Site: brandenburg
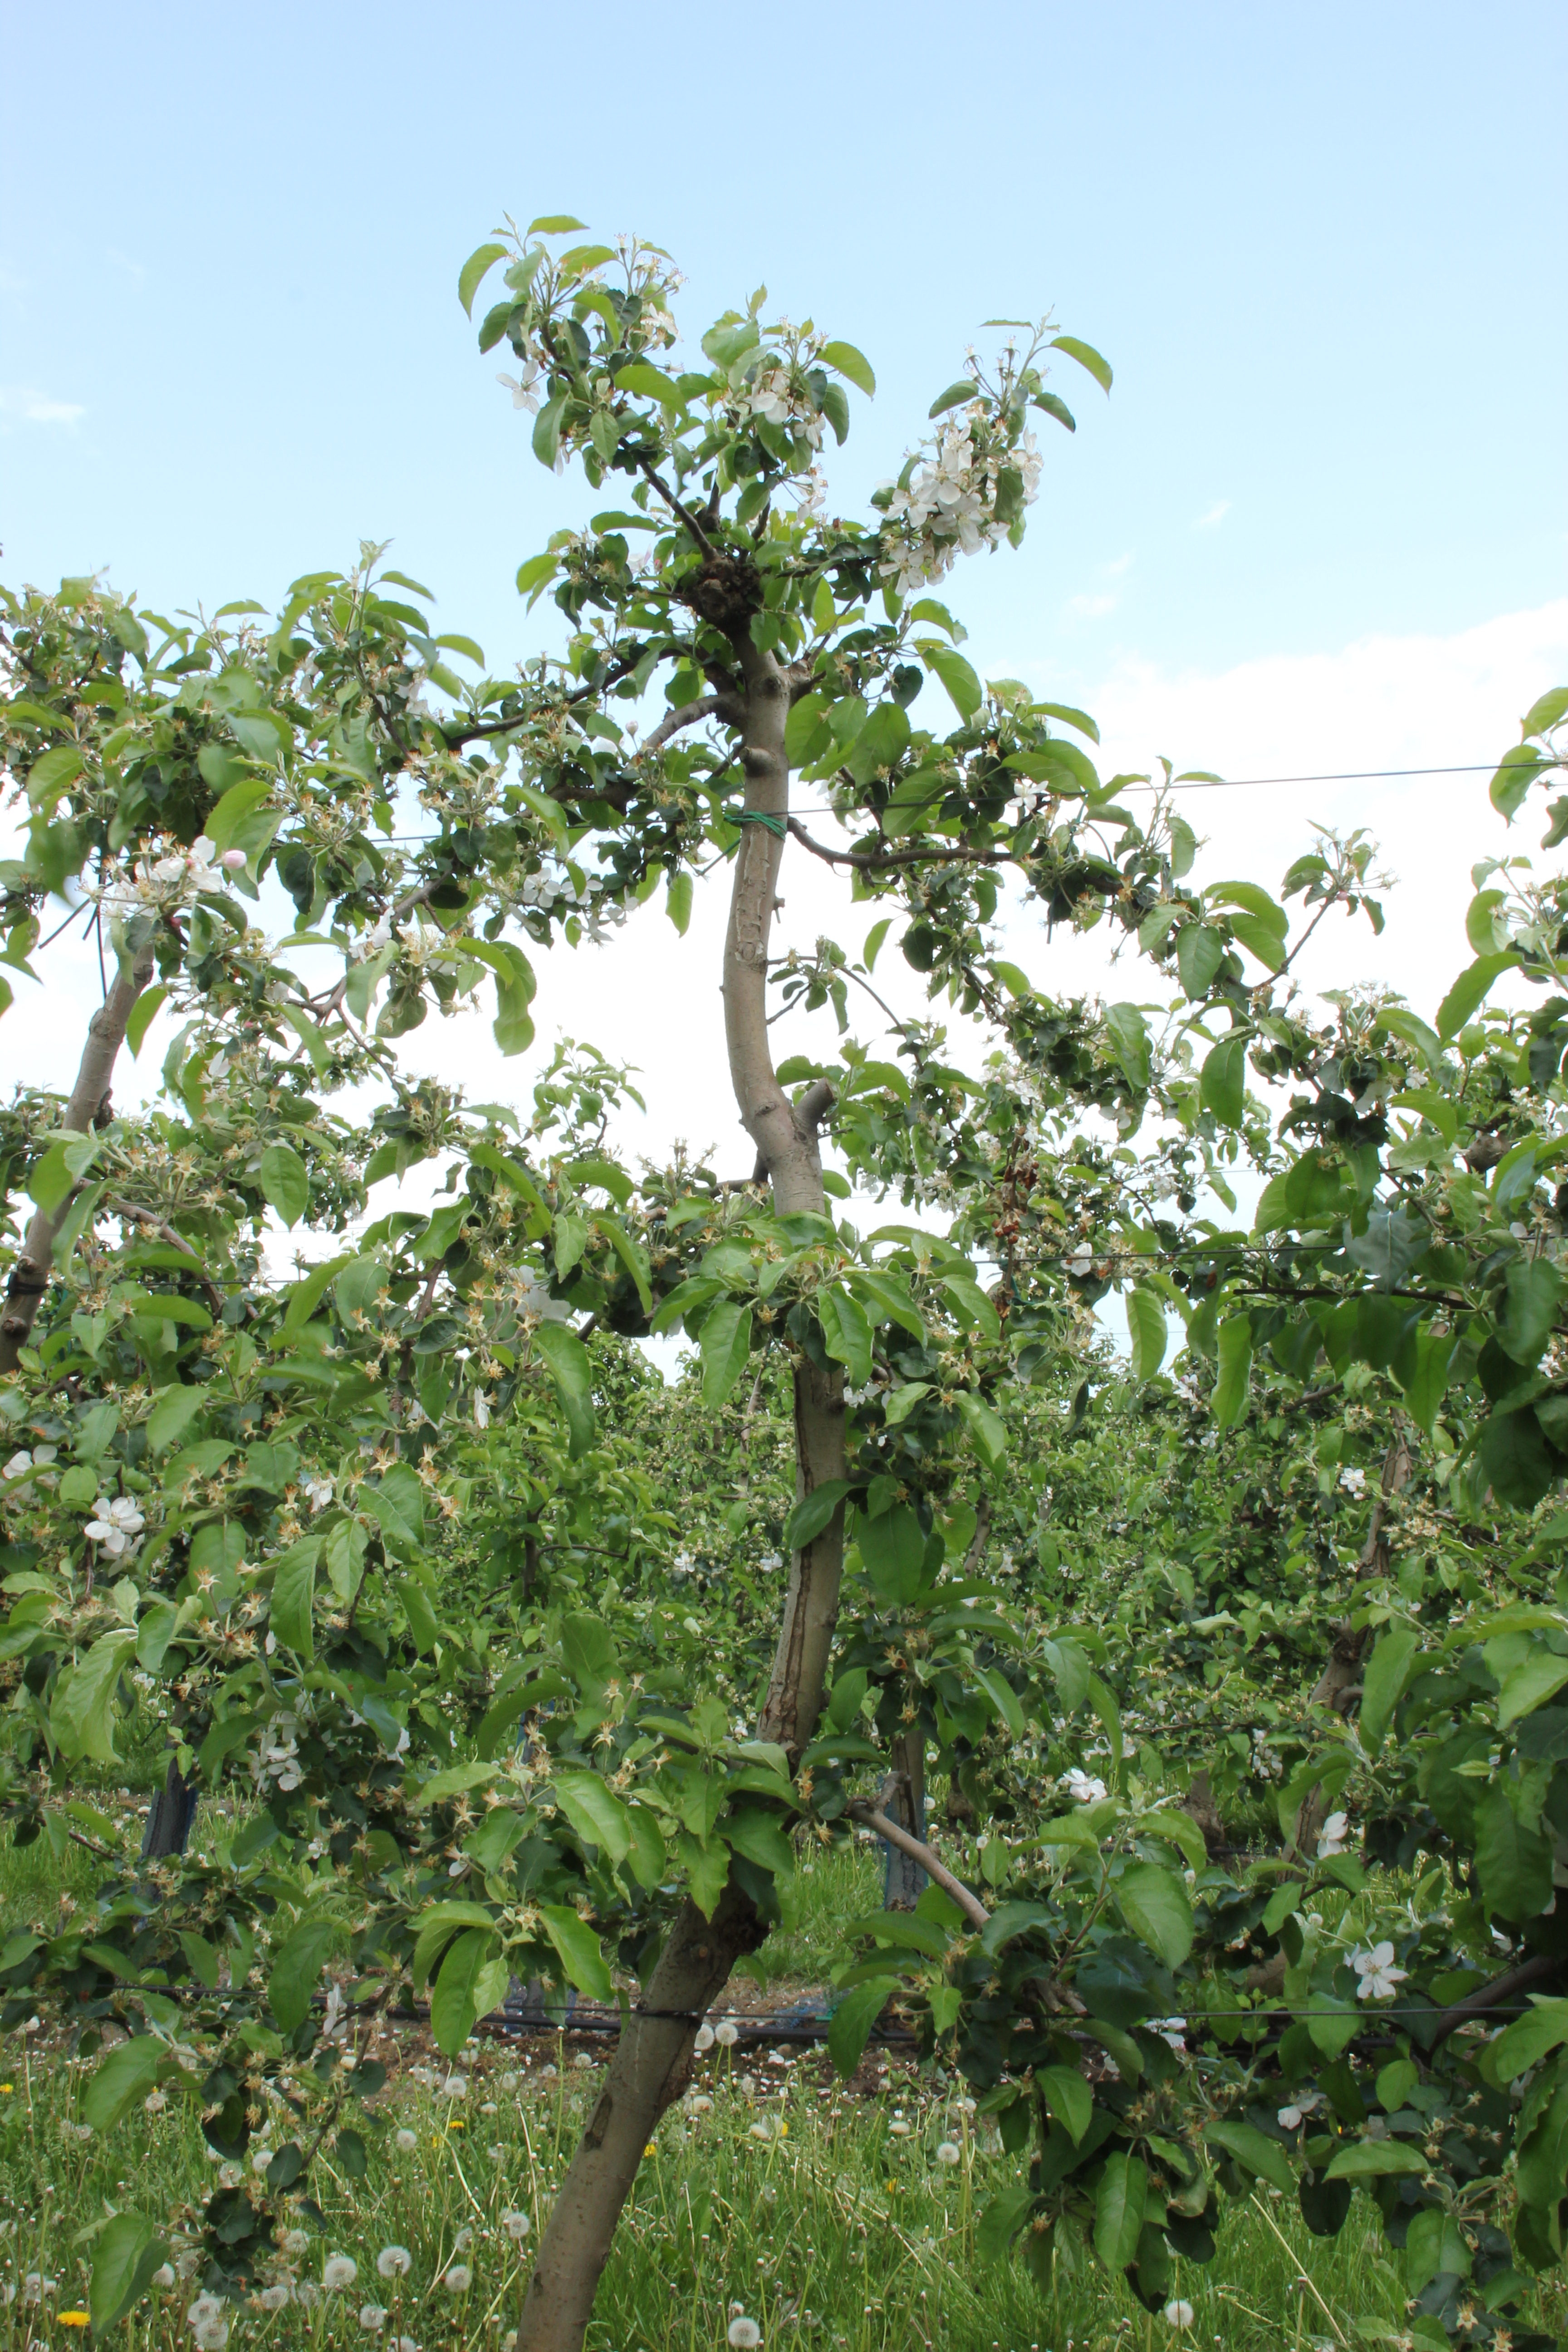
Growth stage (BBCH 67): Flowering